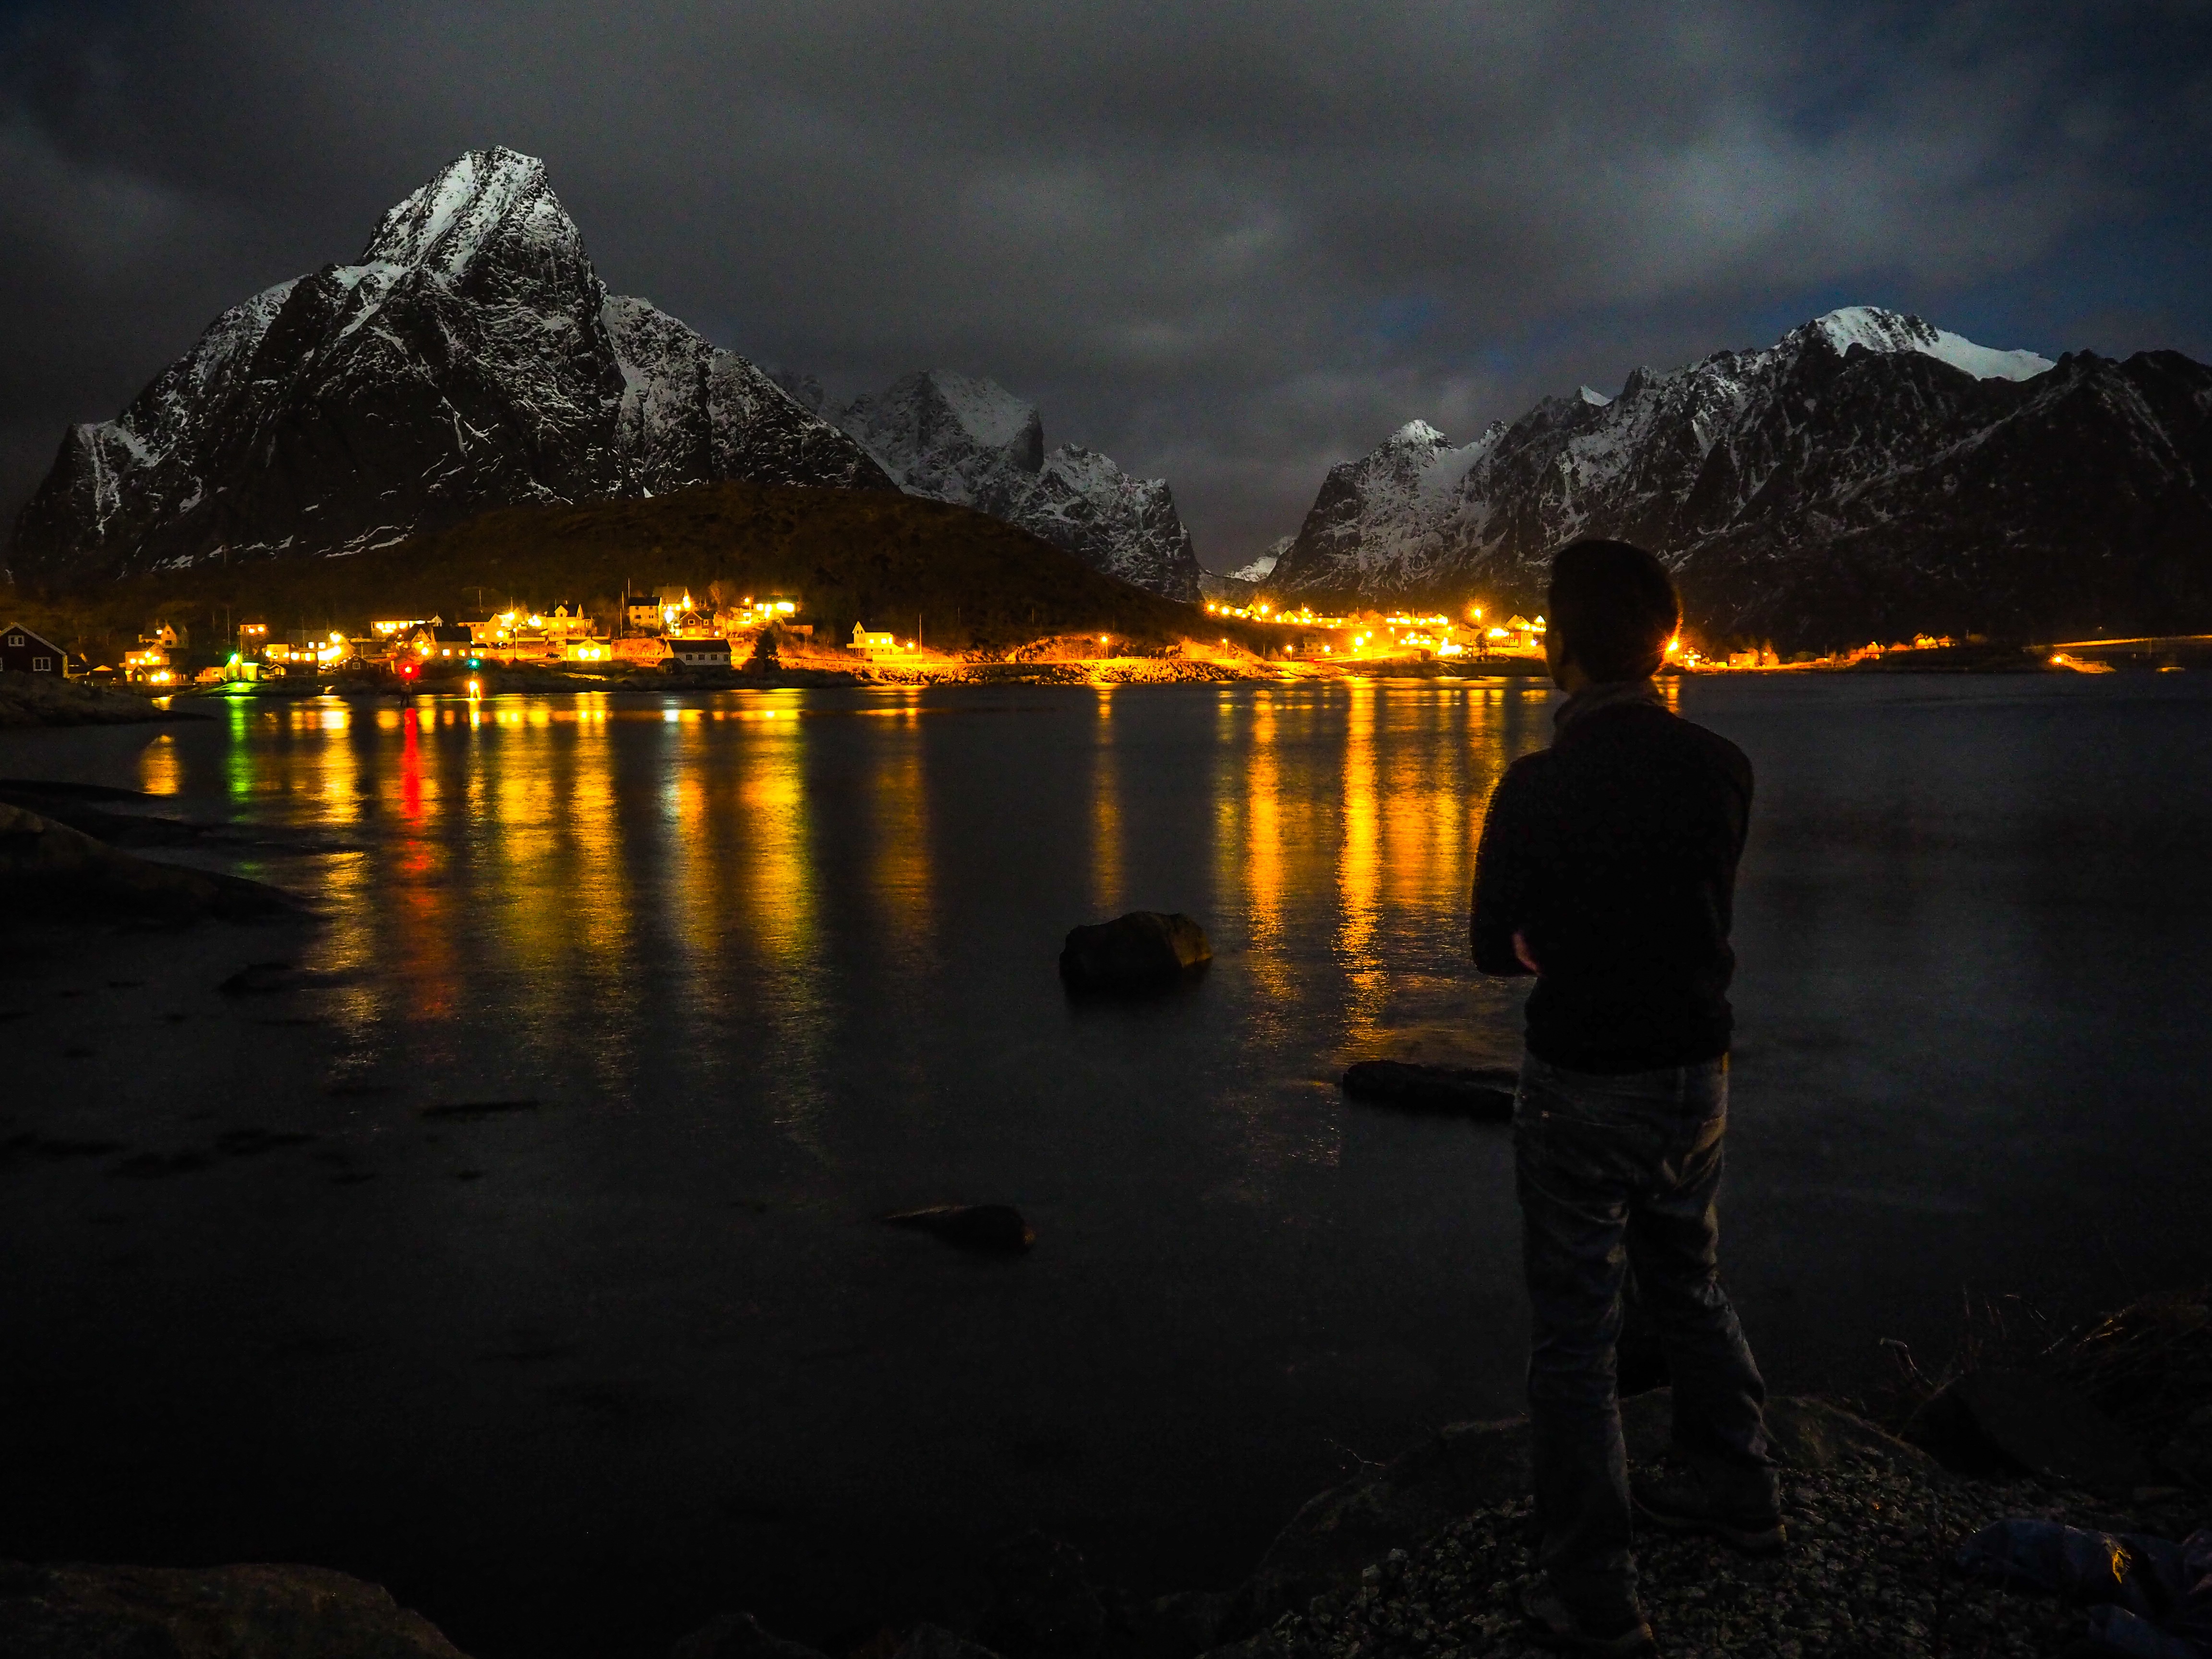
sea, mountain, light, sunrise, sunset, night, sunlight, morning, lake, dawn, dusk, ice, evening, reflection, darkness